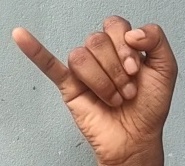
ASL sign: J